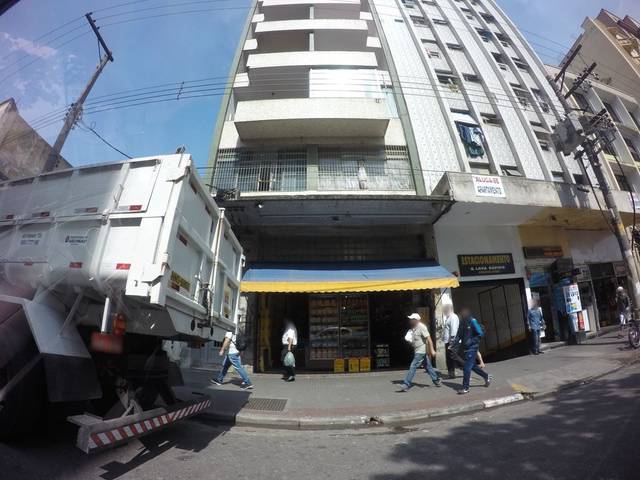
Region: Brazil
Coordinates: -23.537, -46.636